The Joshua Tree Tours 2017 and 2019

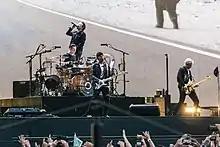
U2 performing at Twickenham Stadium in London in July 2017

The tour received critical acclaim from critics, many of whom praised the band's performances, the production, and setlist. Greg Kot of the "Chicago Tribune" said that "The Joshua Tree" "still held sway" three decades after its release, adding: "Most compelling was that U2 made it sound less like a finished work, a monument from a long-lost decade, than a series of songs still in search of answers." Alexis Petridis of "The Guardian" complimented the group for keeping older material contemporaneous through lyrical changes and thematic reinterpretations. He said, "But more striking still is how commanding and confident their performance seems, particularly given that it's not without risks." He concluded his review by describing them as "totally in their element". "The Evening Standard" and "The Independent" also gave five star reviews, with the latter calling it "a triumphant experience".